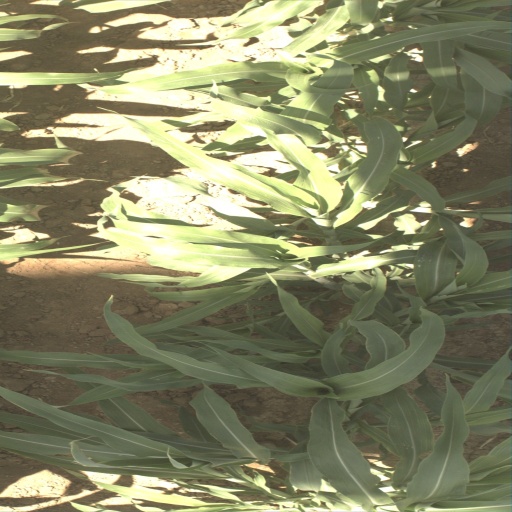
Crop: sorghum